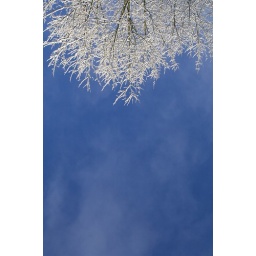
blue and white in nature